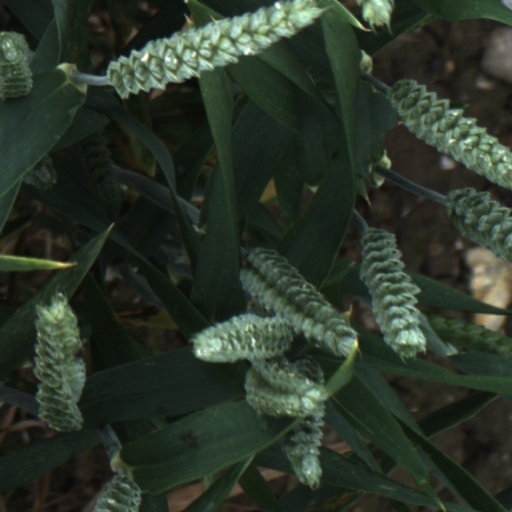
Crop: wheat